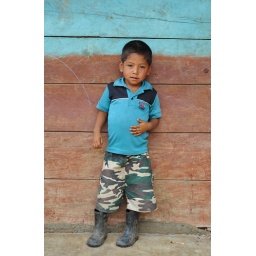
The pants worn by this Maya boy mirror the foliage of the selva lacandona forest where he lives. Chiapas Mexico